William Dallinger

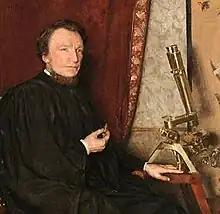
Dallinger by Edgar Herbert Thomas

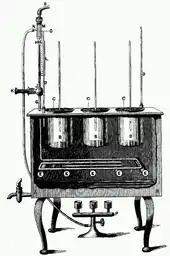
An incubator, from the William Dallinger publication "The President's Address".

William Henry Dallinger FRS (5 July 1839 – 7 November 1909) was a British minister in the Wesleyan Methodist Church. He was also an accomplished scientist, being the first to study the complete lifecycle of unicellular organisms under the microscope and studying the adaptation of such organisms to temperature.